Neutral plane

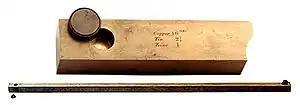
British bronze yard of 1855. The yard is defined by the distance between two lines scribed on the bottom surface of holes at each ends of the bar, on the neutral plane.

The property of remaining a constant length under load has been made use of in length metrology. When metal bars were developed as physical standards for length measures, they were calibrated as marks made on a length measured along the neutral plane. This avoided the minuscule changes in length, owing to the bar sagging under its own weight.